Jean Batmale

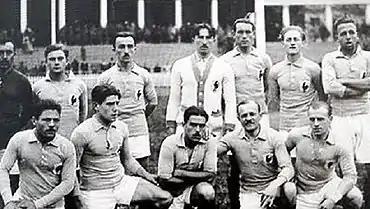
Batmale (second player standing) during the 1920 Olympics

Jean Batmale (18 September 1895 – 3 June 1973) was a French footballer who played as a midfielder for the France national team at the 1920 and 1924 Summer Olympics.